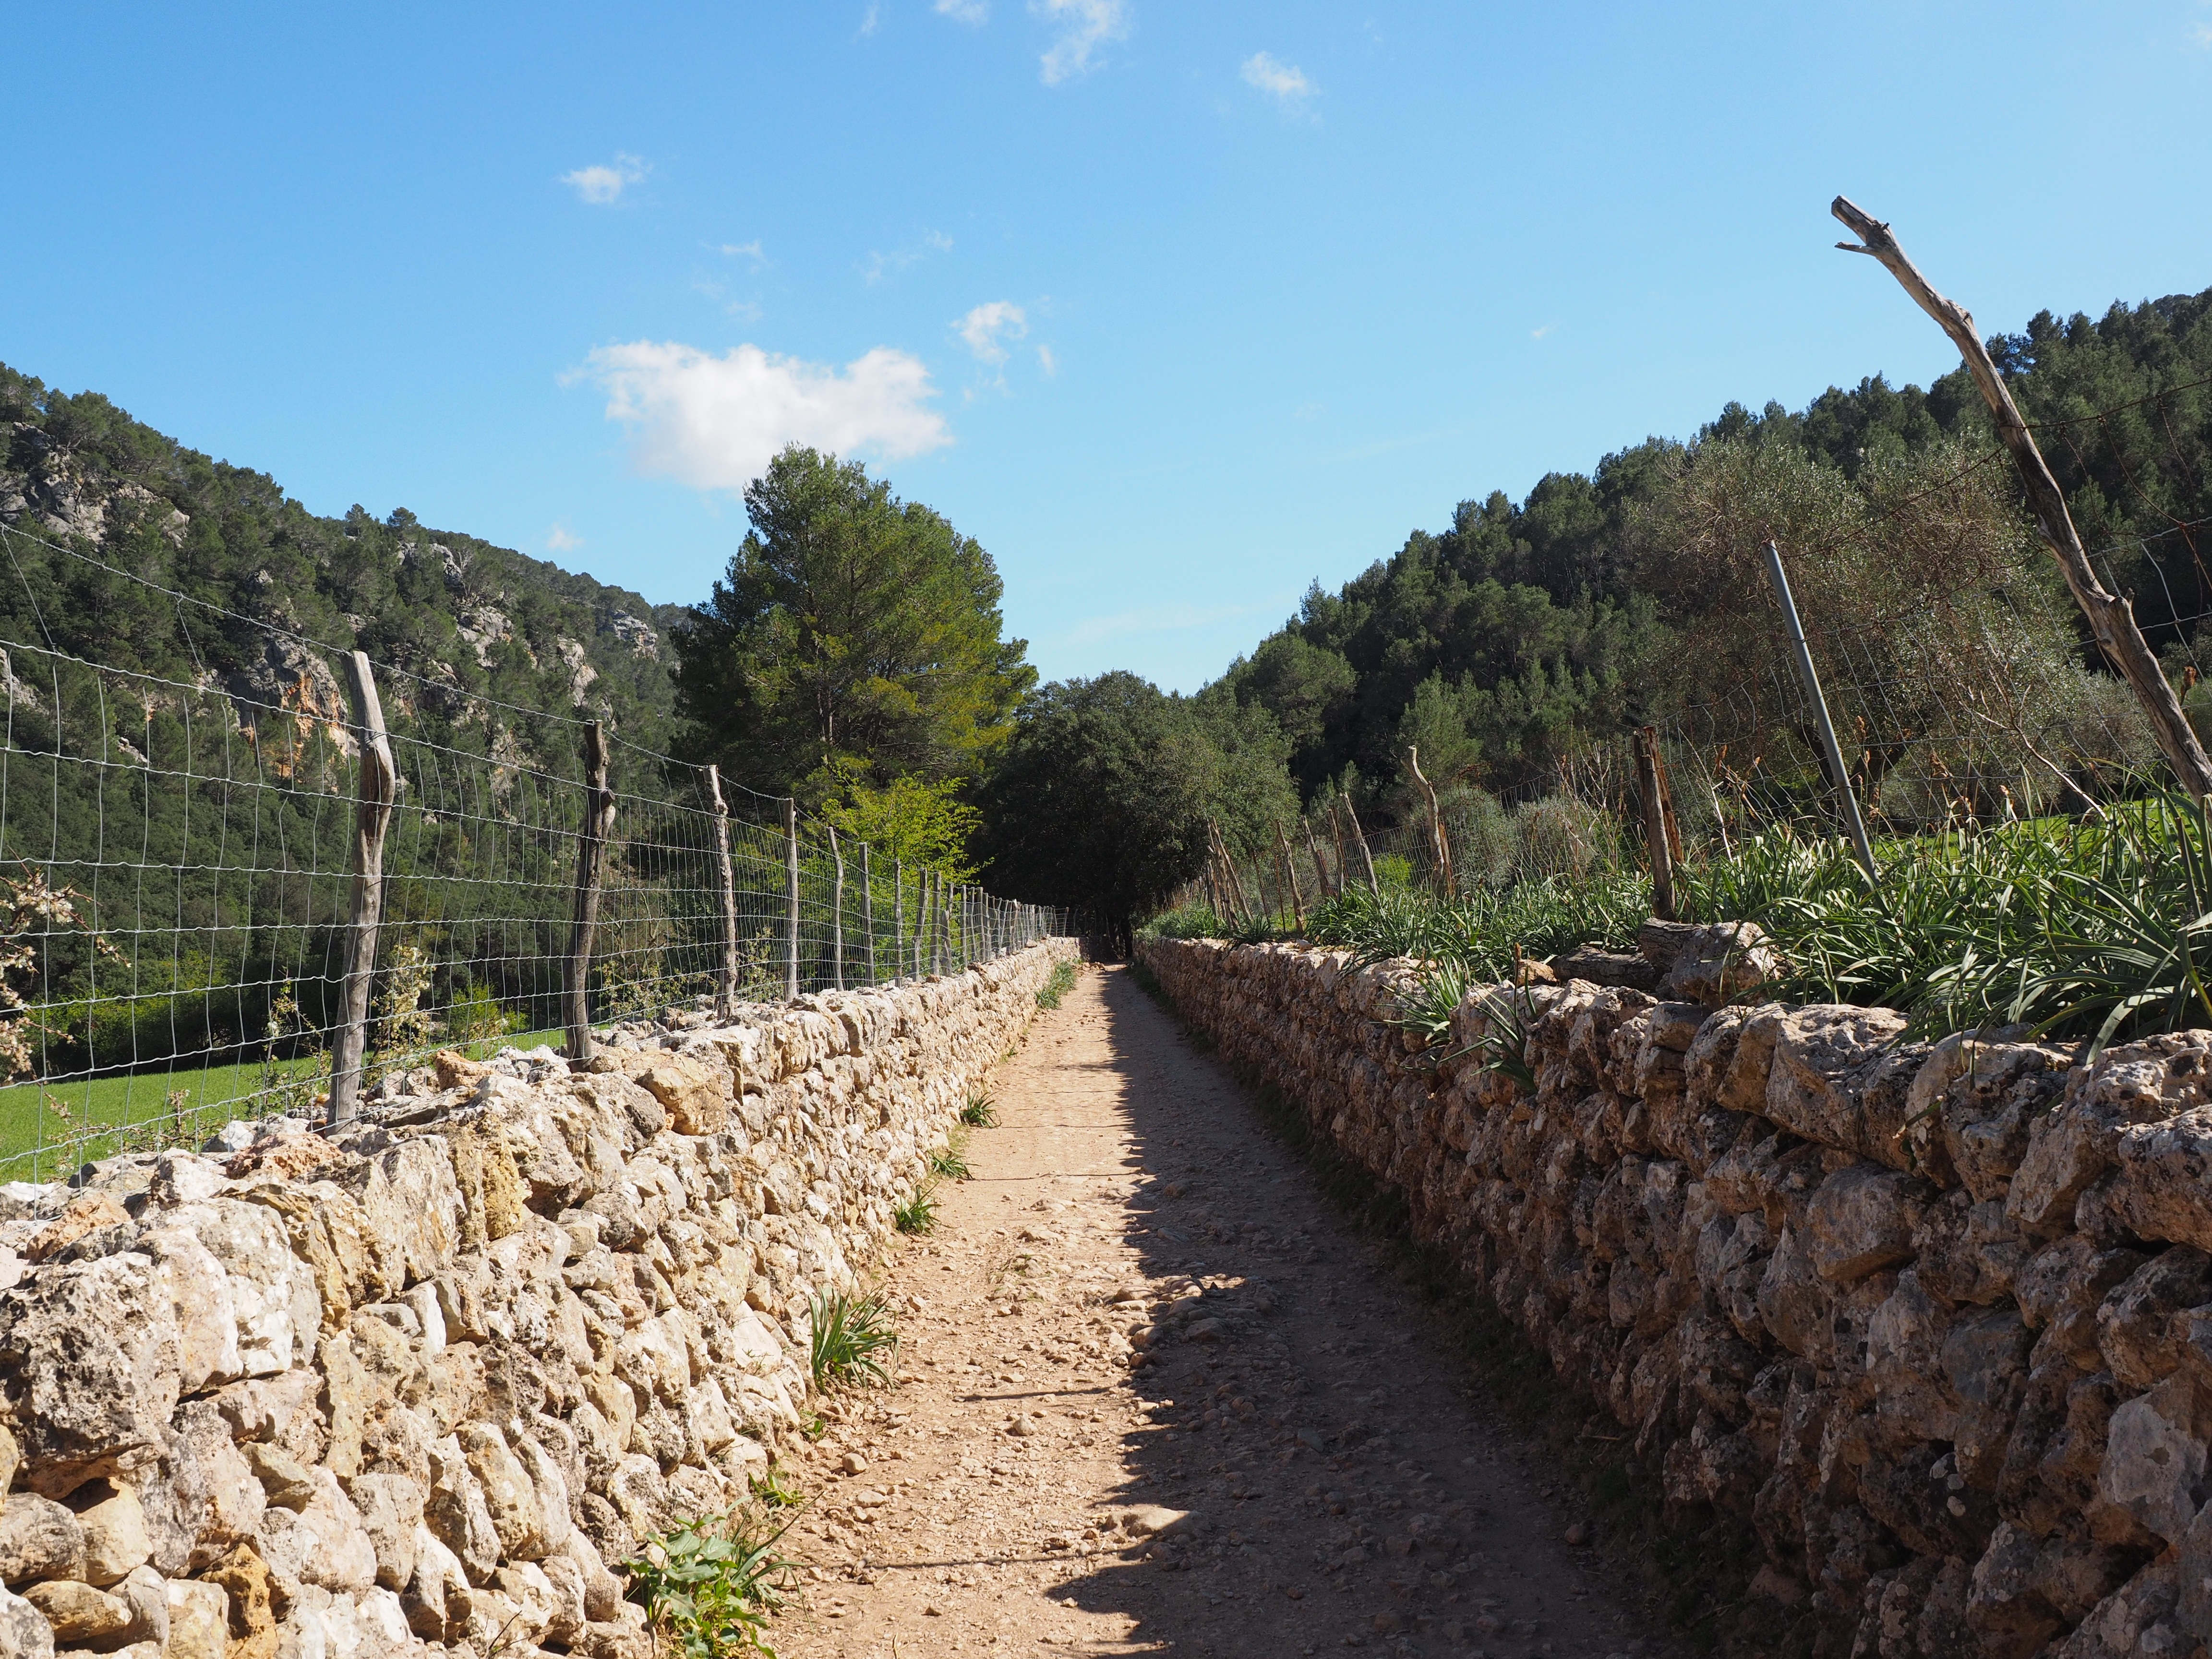
landscape, track, trail, wall, walkway, soil, stone wall, agriculture, lane, waterway, mallorca, away, orient, rural area, drywall, valley of orient